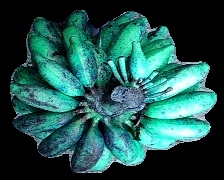
Variety: rasbale
Grade: grade3